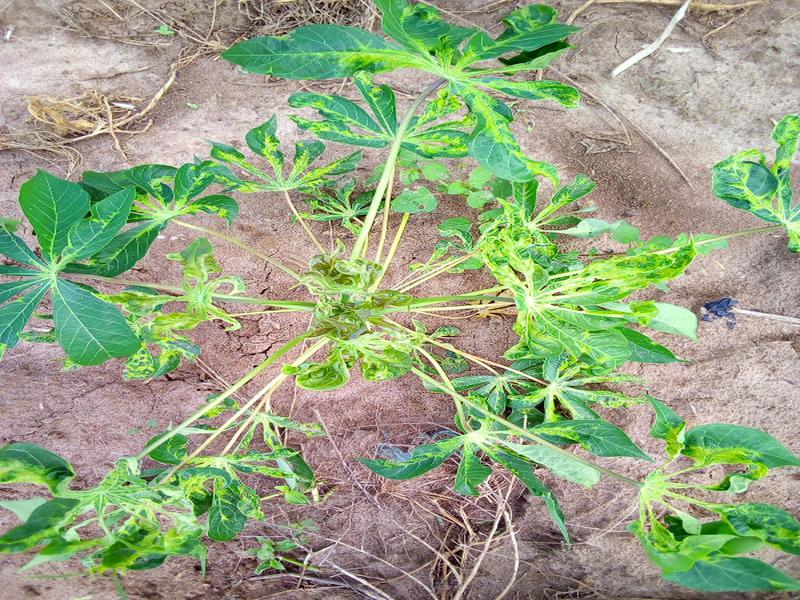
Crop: cassava
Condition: mosaic_disease